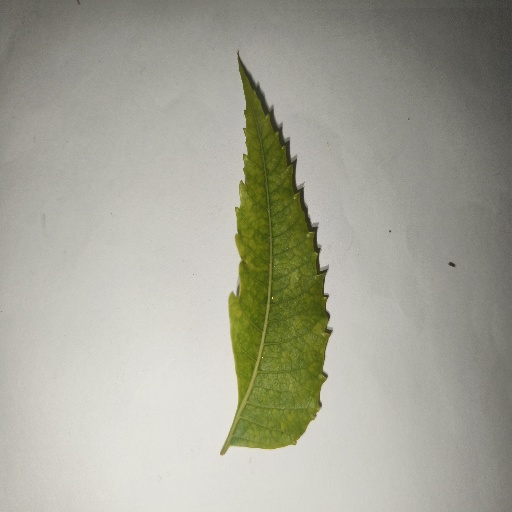
Species: Neem
Leaf condition: Yellow Leaf